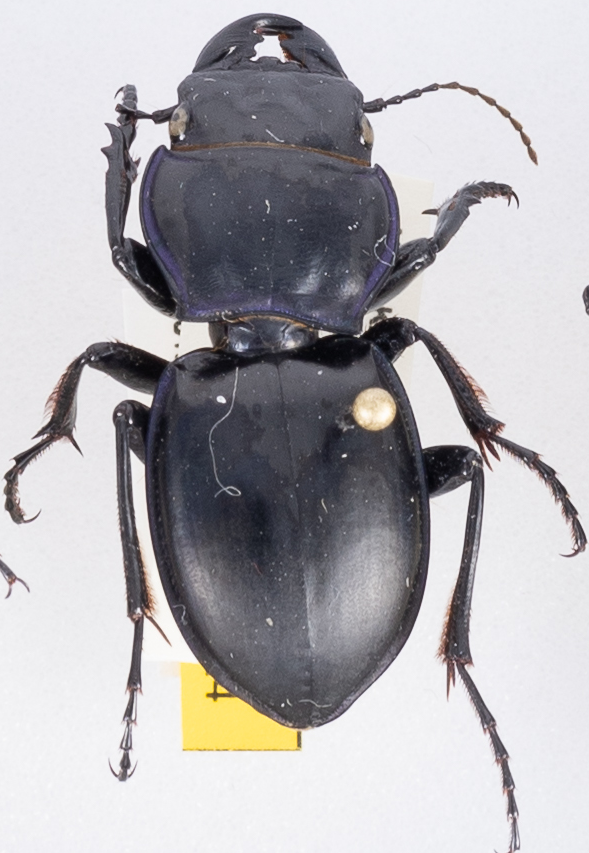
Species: Pasimachus californicus
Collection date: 2019-08-26
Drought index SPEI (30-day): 1.766
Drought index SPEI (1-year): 1.85
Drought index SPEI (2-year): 1.038